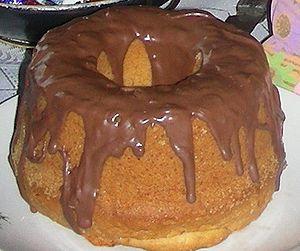
Le babka ou bobka est un gâteau originaire de l'Europe de l'Est.